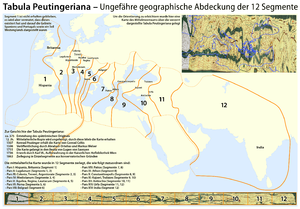
La table de Peutinger, appelée aussi carte des étapes de Castorius, est une copie du XIIIᵉ siècle d'une ancienne carte romaine où figurent les routes et les villes principales de l'Empire romain qui constituaient le cursus publicus. Ce document était également connu autrefois sous le nom de « table théodosienne », nom qui fait référence à l'empereur Théodose car, selon M. d'Aigueperse, une copie affiche des vers écrits sous cet empereur. Elle est conservée à la Bibliothèque nationale autrichienne de Vienne.